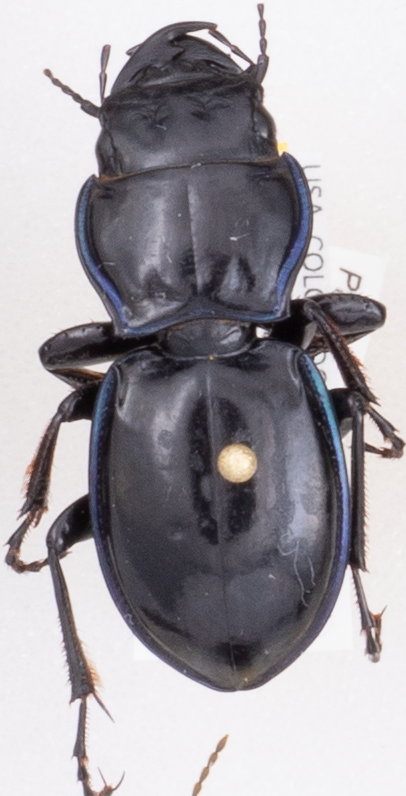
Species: Pasimachus elongatus
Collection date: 2015-07-23
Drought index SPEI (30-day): -0.2
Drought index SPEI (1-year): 1.45
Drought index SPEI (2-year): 1.498